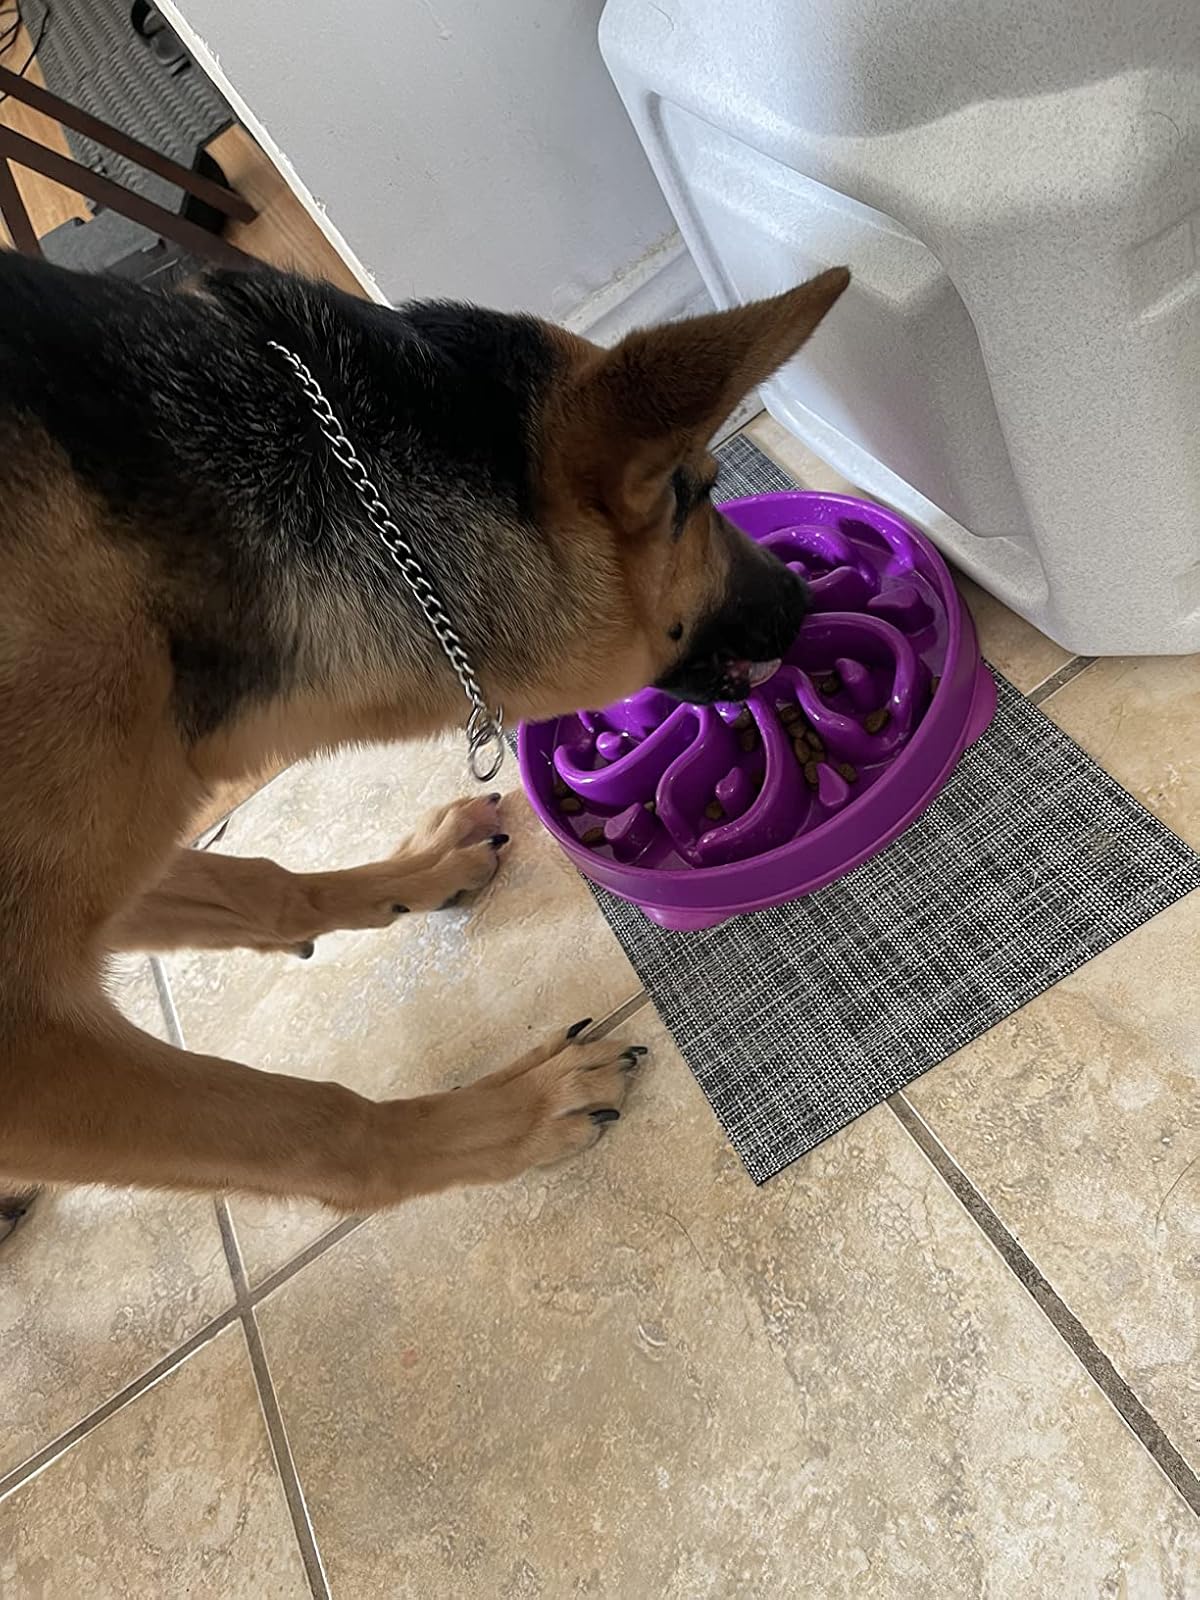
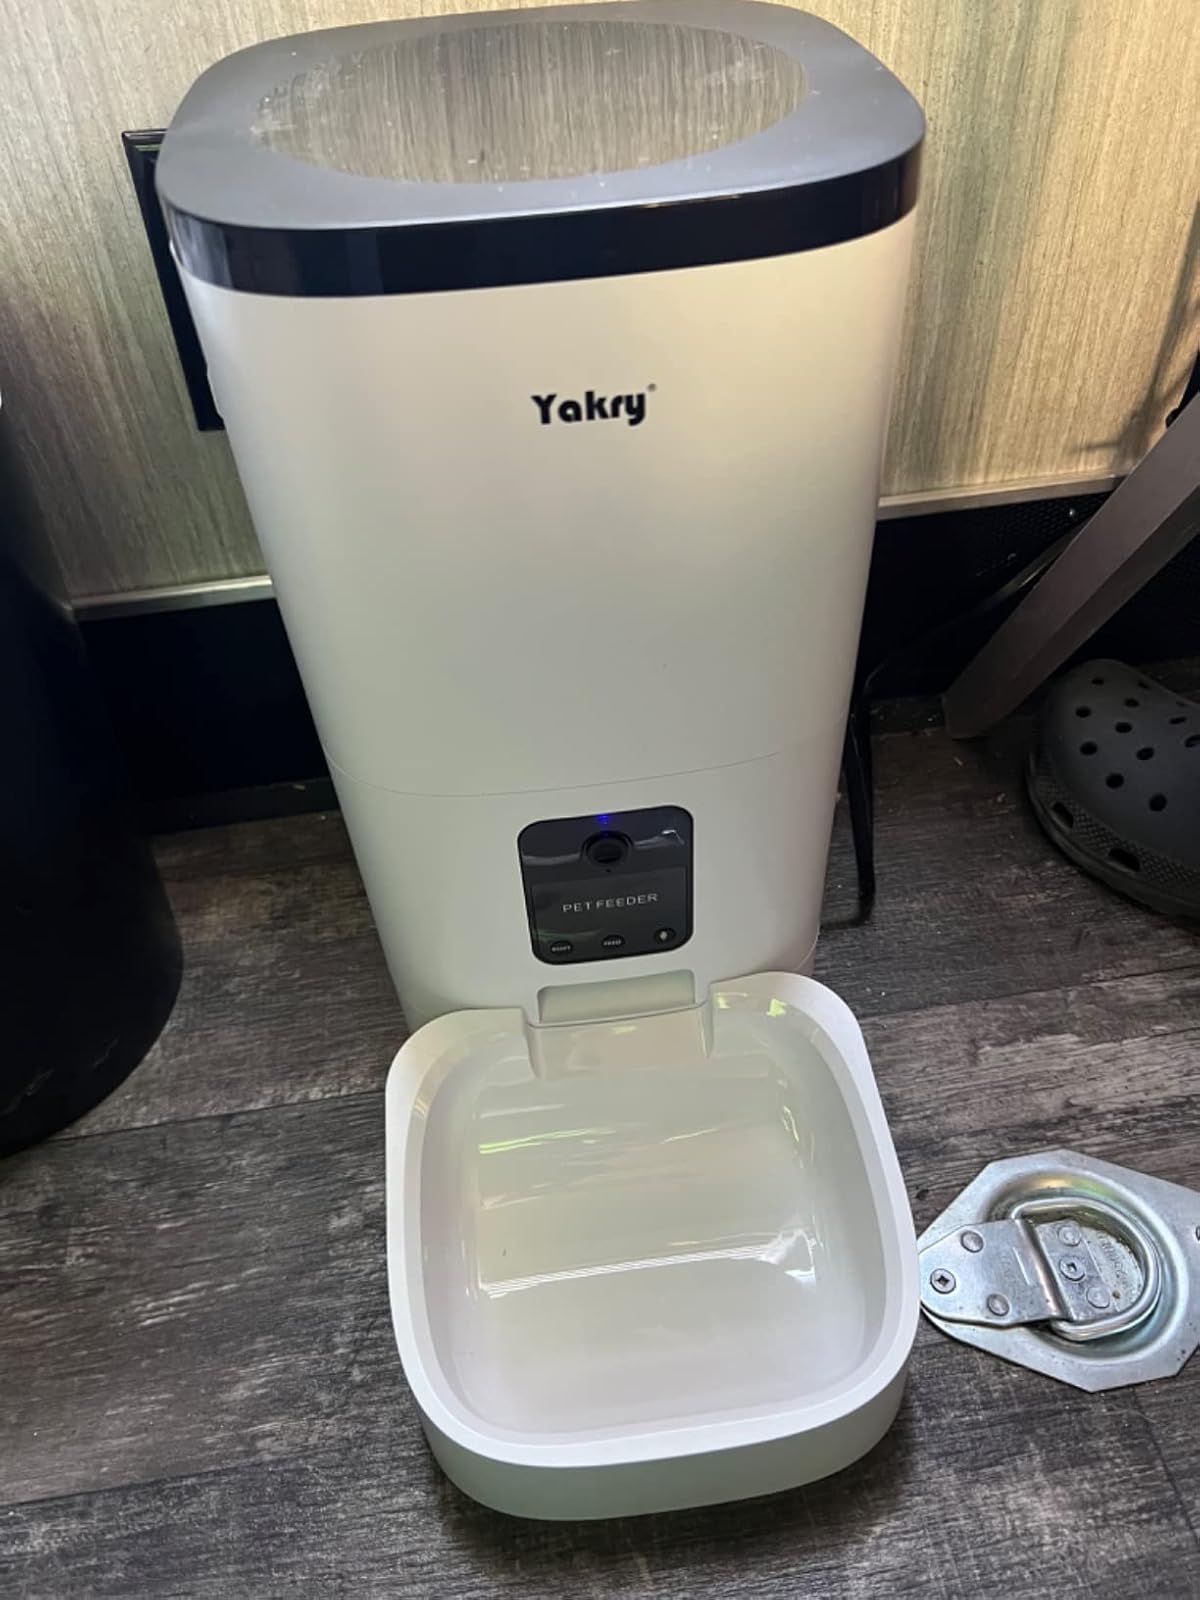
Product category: items_feeder
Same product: no